Australia (yacht)

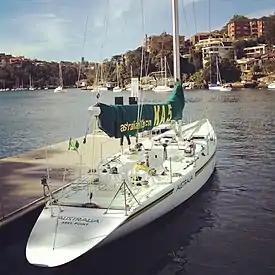
Australia docked in Sydney in July 2014

Australia (KA–5) is an Australian 12 metre racing yacht that twice challenged unsuccessfully for the America's Cup in 1977 and 1980. Designed by Ben Lexcen in association with Dutch designer Johan Valentijn for Alan Bond, "Australia" failed to win a single race against the 1977 defender, "Courageous" (US-26), but won one race against the 1980 defender, "Freedom" (US-30). "Australia" resides in Sydney, Australia.